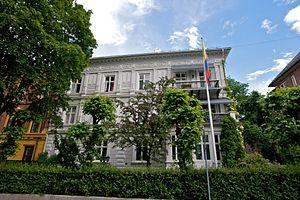
Cette liste comprend les représentations diplomatiques de la Colombie, à l'exclusion des consulats honoraires.